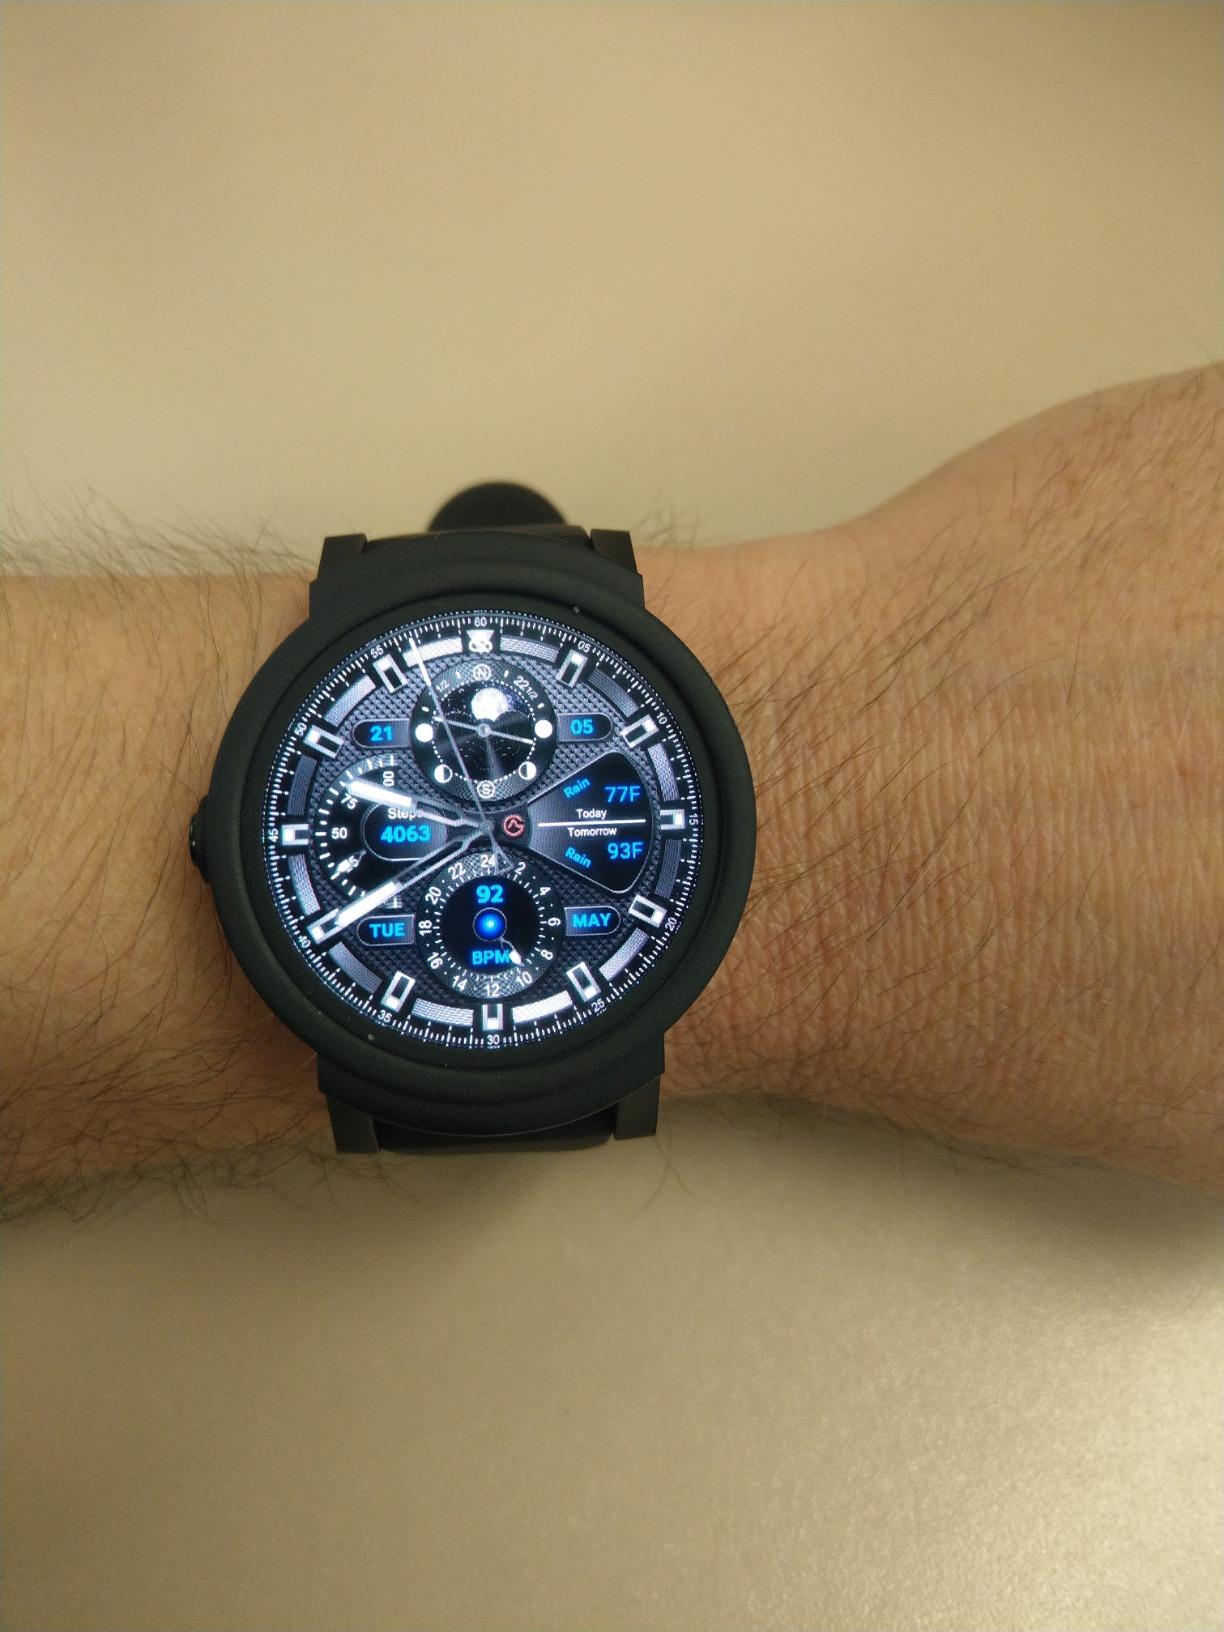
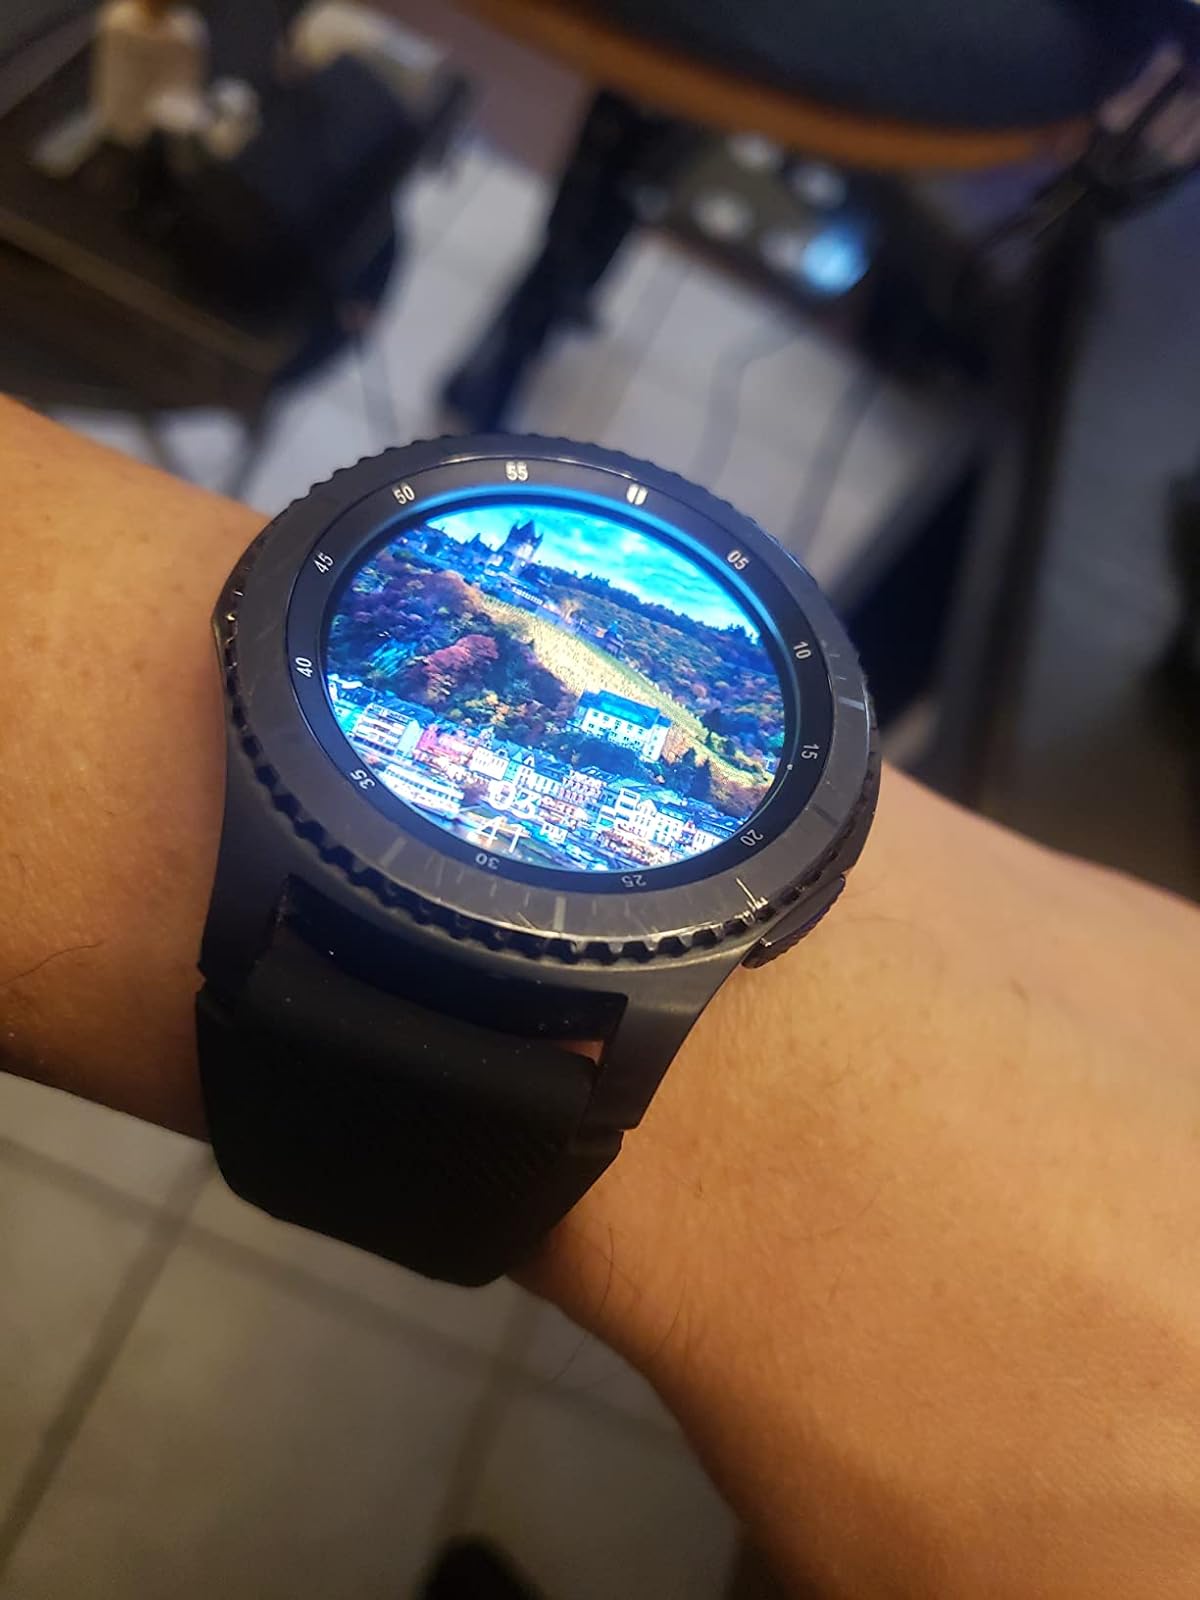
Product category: smartwatch
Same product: no